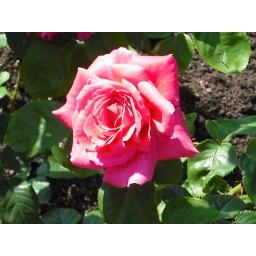
pink rose in profile.